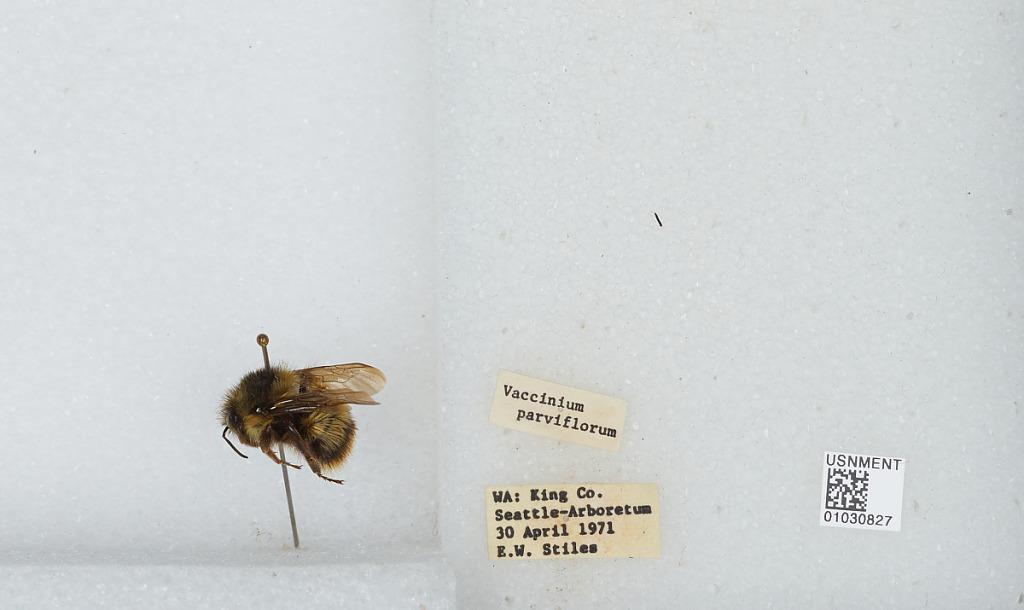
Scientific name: Bombus (Pyrobombus) mixtus Cresson
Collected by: E. Stiles
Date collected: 1971-4-30
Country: United States
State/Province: Washington
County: King
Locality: Seattle, Arboretum
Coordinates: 47.6347, -122.297